Tree squirrel

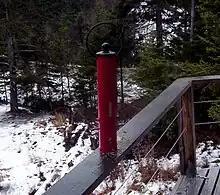
Iron bird feeder advertised as being "squirrel-proof and bear-resistant"

Squirrels are sometimes considered pests because of their propensity to chew on various edible and inedible objects, and their stubborn persistence in trying to get what they want. Their characteristic gnawing trait also aids in maintaining sharp teeth, and because their teeth grow continuously, prevents their over-growth. On occasion, squirrels will chew through plastic and even metal to get to the food.